Bank of China Tower (Hong Kong)

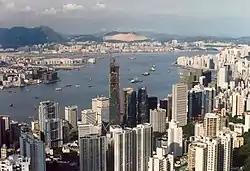
The Bank of China Building under construction in 1988

The tower was built by Japanese contractor Kumagai Gumi. Superstructure work began in May 1986. The tower is a steel-frame structure.